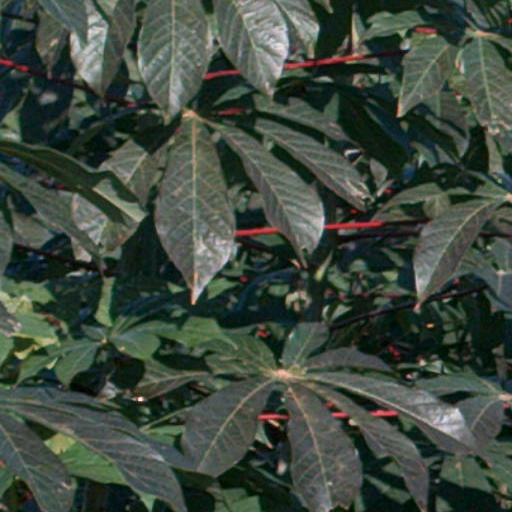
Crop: cassava